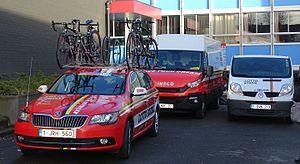
Reportage réalisé le mercredi 2 mars à l'occasion du départ du Samyn des Dames 2016 et du Samyn 2016 à Quaregnon, Belgique.
La Saison 2016 de l'équipe cycliste féminine Lotto Soudal Ladies est la onzième de la formation. La principale recrue de l'équipe est l'Allemande Claudia Lichtenberg. La championne de France 2013 Élise Delzenne rejoint également la formation. Parmi les départs, la leader de la saison précédente Elena Cecchini ainsi que la grimpeuse australienne Carlee Taylor quittent l'équipe.